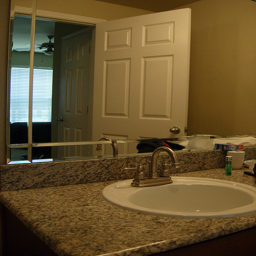
A bathroom sink with a marble counter top in front of a mirror.
A room beyond the bathroom door is reflected in the mirror.
Bathroom with granite counter top and single sink.
a bathroom scene with marble counter top and toiletries
Beautiful and clean bathroom with granite sink and painted walls.